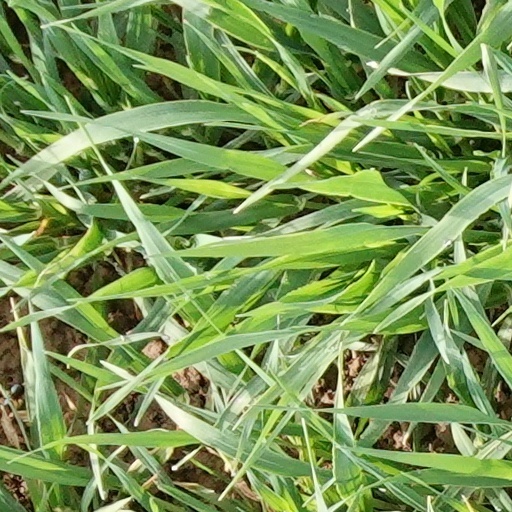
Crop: wheat